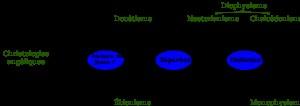
L'histoire du christianisme commence au Iᵉʳ siècle au sein de la diaspora juive après la crucifixion de Jésus de Nazareth, dont la date probable se situe vers l'année 30. Les premières communautés, qui ne se définissent pas encore comme chrétiennes, sont fondées par plusieurs disciples de Jésus, en particulier dans les villes de Rome, Éphèse, Antioche, Alex mais aussi en Perse et en Éthiopie. Quand il devient une religion admise puis la religion officielle de l'Empire romain au IVᵉ siècle, les premiers conciles définissent peu à peu un ensemble de dogmes. Mais les christologies déclarées hérétiques dans l'Empire ne disparaissent pas pour autant. Parmi elles, l'arianisme et le nestorianisme perdurent pendant plusieurs siècles.
Justin Iᵉʳ est né en 450 ou 452 près de Niš et mort le 1ᵉʳ août 527 à Constantinople. Empereur byzantin à un âge avancé, il règne du 10 juillet 518 à sa mort. Il est le fondateur de la dynastie justinienne.
Le nestorianisme est une doctrine christologique affirmant que deux hypostases, l'une divine, l'autre humaine, coexistent en Jésus-Christ. Cette thèse a été à l'origine défendue par Nestorius, patriarche de Constantinople. Son enseignement, reconnu hérétique, est condamné au concile d'Éphèse. Les nestoriens rejettent les formulations dogmatiques issues de ce concile et des suivants.
Les controverses christologiques pré-chalcédoniennes sont des disputes théologiques à propos de la nature divine ou humaine de Jésus, qui agitèrent le christianisme ancien.
Héraclius, en grec Ἡράκλειος, né vers ou en 575 et mort le 11 février 641, est un empereur romain d'Orient de 610 à 641. Il est le fondateur de la dynastie des Héraclides qui règne sur l'Empire pendant plus d'un siècle.
Théodora est une impératrice byzantine née vers 500 à Chypre et morte en 548 à Constantinople. Elle régna conjointement avec son mari Justinien, dont elle devient l'épouse légitime en 525, soit deux ans avant leur couronnement.
Le monophysisme est une doctrine christologique apparue au Vᵉ siècle dans l'Empire romain d'Orient en réaction au nestorianisme, et ardemment défendue par Eutychès et Dioscore d'Alexandrie. Elle affirme que le Fils n'a qu'une seule nature et qu'elle est divine, cette dernière ayant absorbé sa nature humaine.
Justinien ou Justinien le Grand, né vers 482 à Tauresium, près de Justiniana Prima en Illyrie, et mort le 15 novembre 565 à Constantinople, est un empereur romain d'Orient ayant régné de 527 jusqu'à sa mort. Il est l'une des principales figures de l'Antiquité tardive. Que ce soit sur le plan du régime législatif, de l'expansion des frontières de l'Empire ou de la politique religieuse, il a laissé une œuvre considérable.